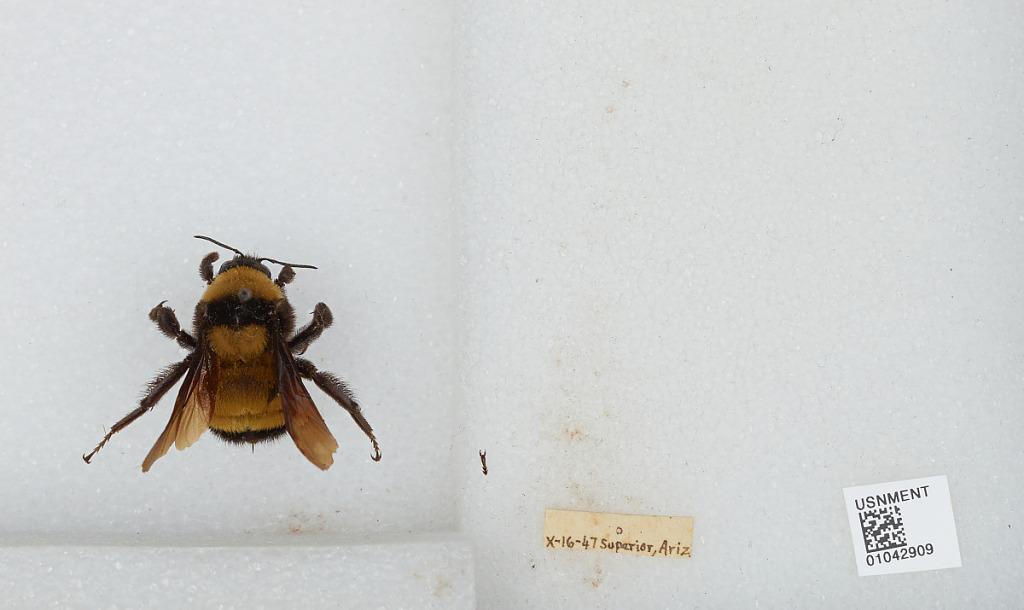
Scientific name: Bombus sp.
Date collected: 1947-10-16
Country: United States
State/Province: Arizona
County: Pinal
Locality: Superior
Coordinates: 33.2889, -111.104